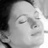
Emotion: happy